BT Smart Hub

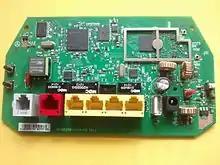
The rear of the circuit board from a BT Home Hub 3.0 Type A

In May 2017, it was reported that many BT Smart Hub customers were suffering problems with the router constantly rebooting and being unable to maintain a reliable internet connection.